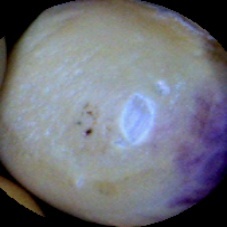
Label: Spotted